Ion Halippa

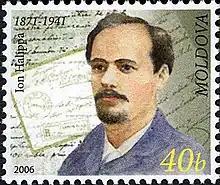

Ion Halippa (January 4, 1871, Cubolta – June 25, 1941) was a theologian, historian, archeologist, archivist and Romanian editor in Bessarabia, the elder brother of Pantelimon Halippa.